EliteForsk Prize

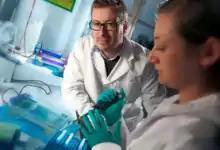
Eske Willerslev, one of the awardees.

The EliteForsk Prize (Elite Research Prize) is the most prestigious award given by the Danish Council for Independent Research, of the Danish Ministry of Higher Education and Science. The award of 1.2 million Danish krone honors outstanding researchers of international acclaim, who are under 45 years of age, and is currently awarded to five individuals annually.